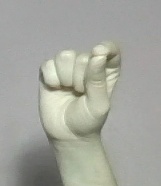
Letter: fa